Luxembourg annexation plans after the Second World War

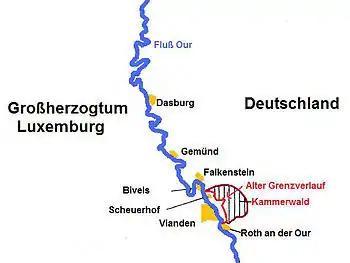
The annexation plans of Luxembourg ("Großherzogtum Luxemburg") after the Second World War. German territory ("Deutschland") east of the Our river was ceded by the French military administration on April 23, 1949. This included former territory (indicated by "Alter Grenzverlauf", former border) and the Kammerwald.

The territorial demands of the ruling Luxembourg National Union Government were made known in late summer 1945. Luxembourg required Germany to relinquish German territory that had been separated from the former Duchy of Luxembourg under the terms of the 1815 Congress of Vienna, and the further extension of Luxembourg to the Saar River. Only a portion of the population of Luxembourg was in agreement with these concepts of a "Greater Luxembourg".